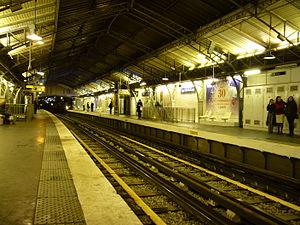
Vue de la station Quai de la gare sur la ligne 6 du métro de Paris.
Quai de la Gare est une station de la ligne 6 du métro de Paris, située dans le 13ᵉ arrondissement de Paris.